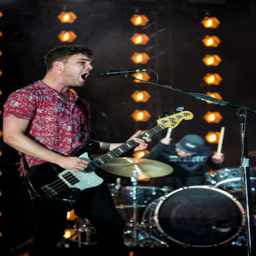
musician of hard rock artist performs on the stage during day of alive festival .